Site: brandenburg
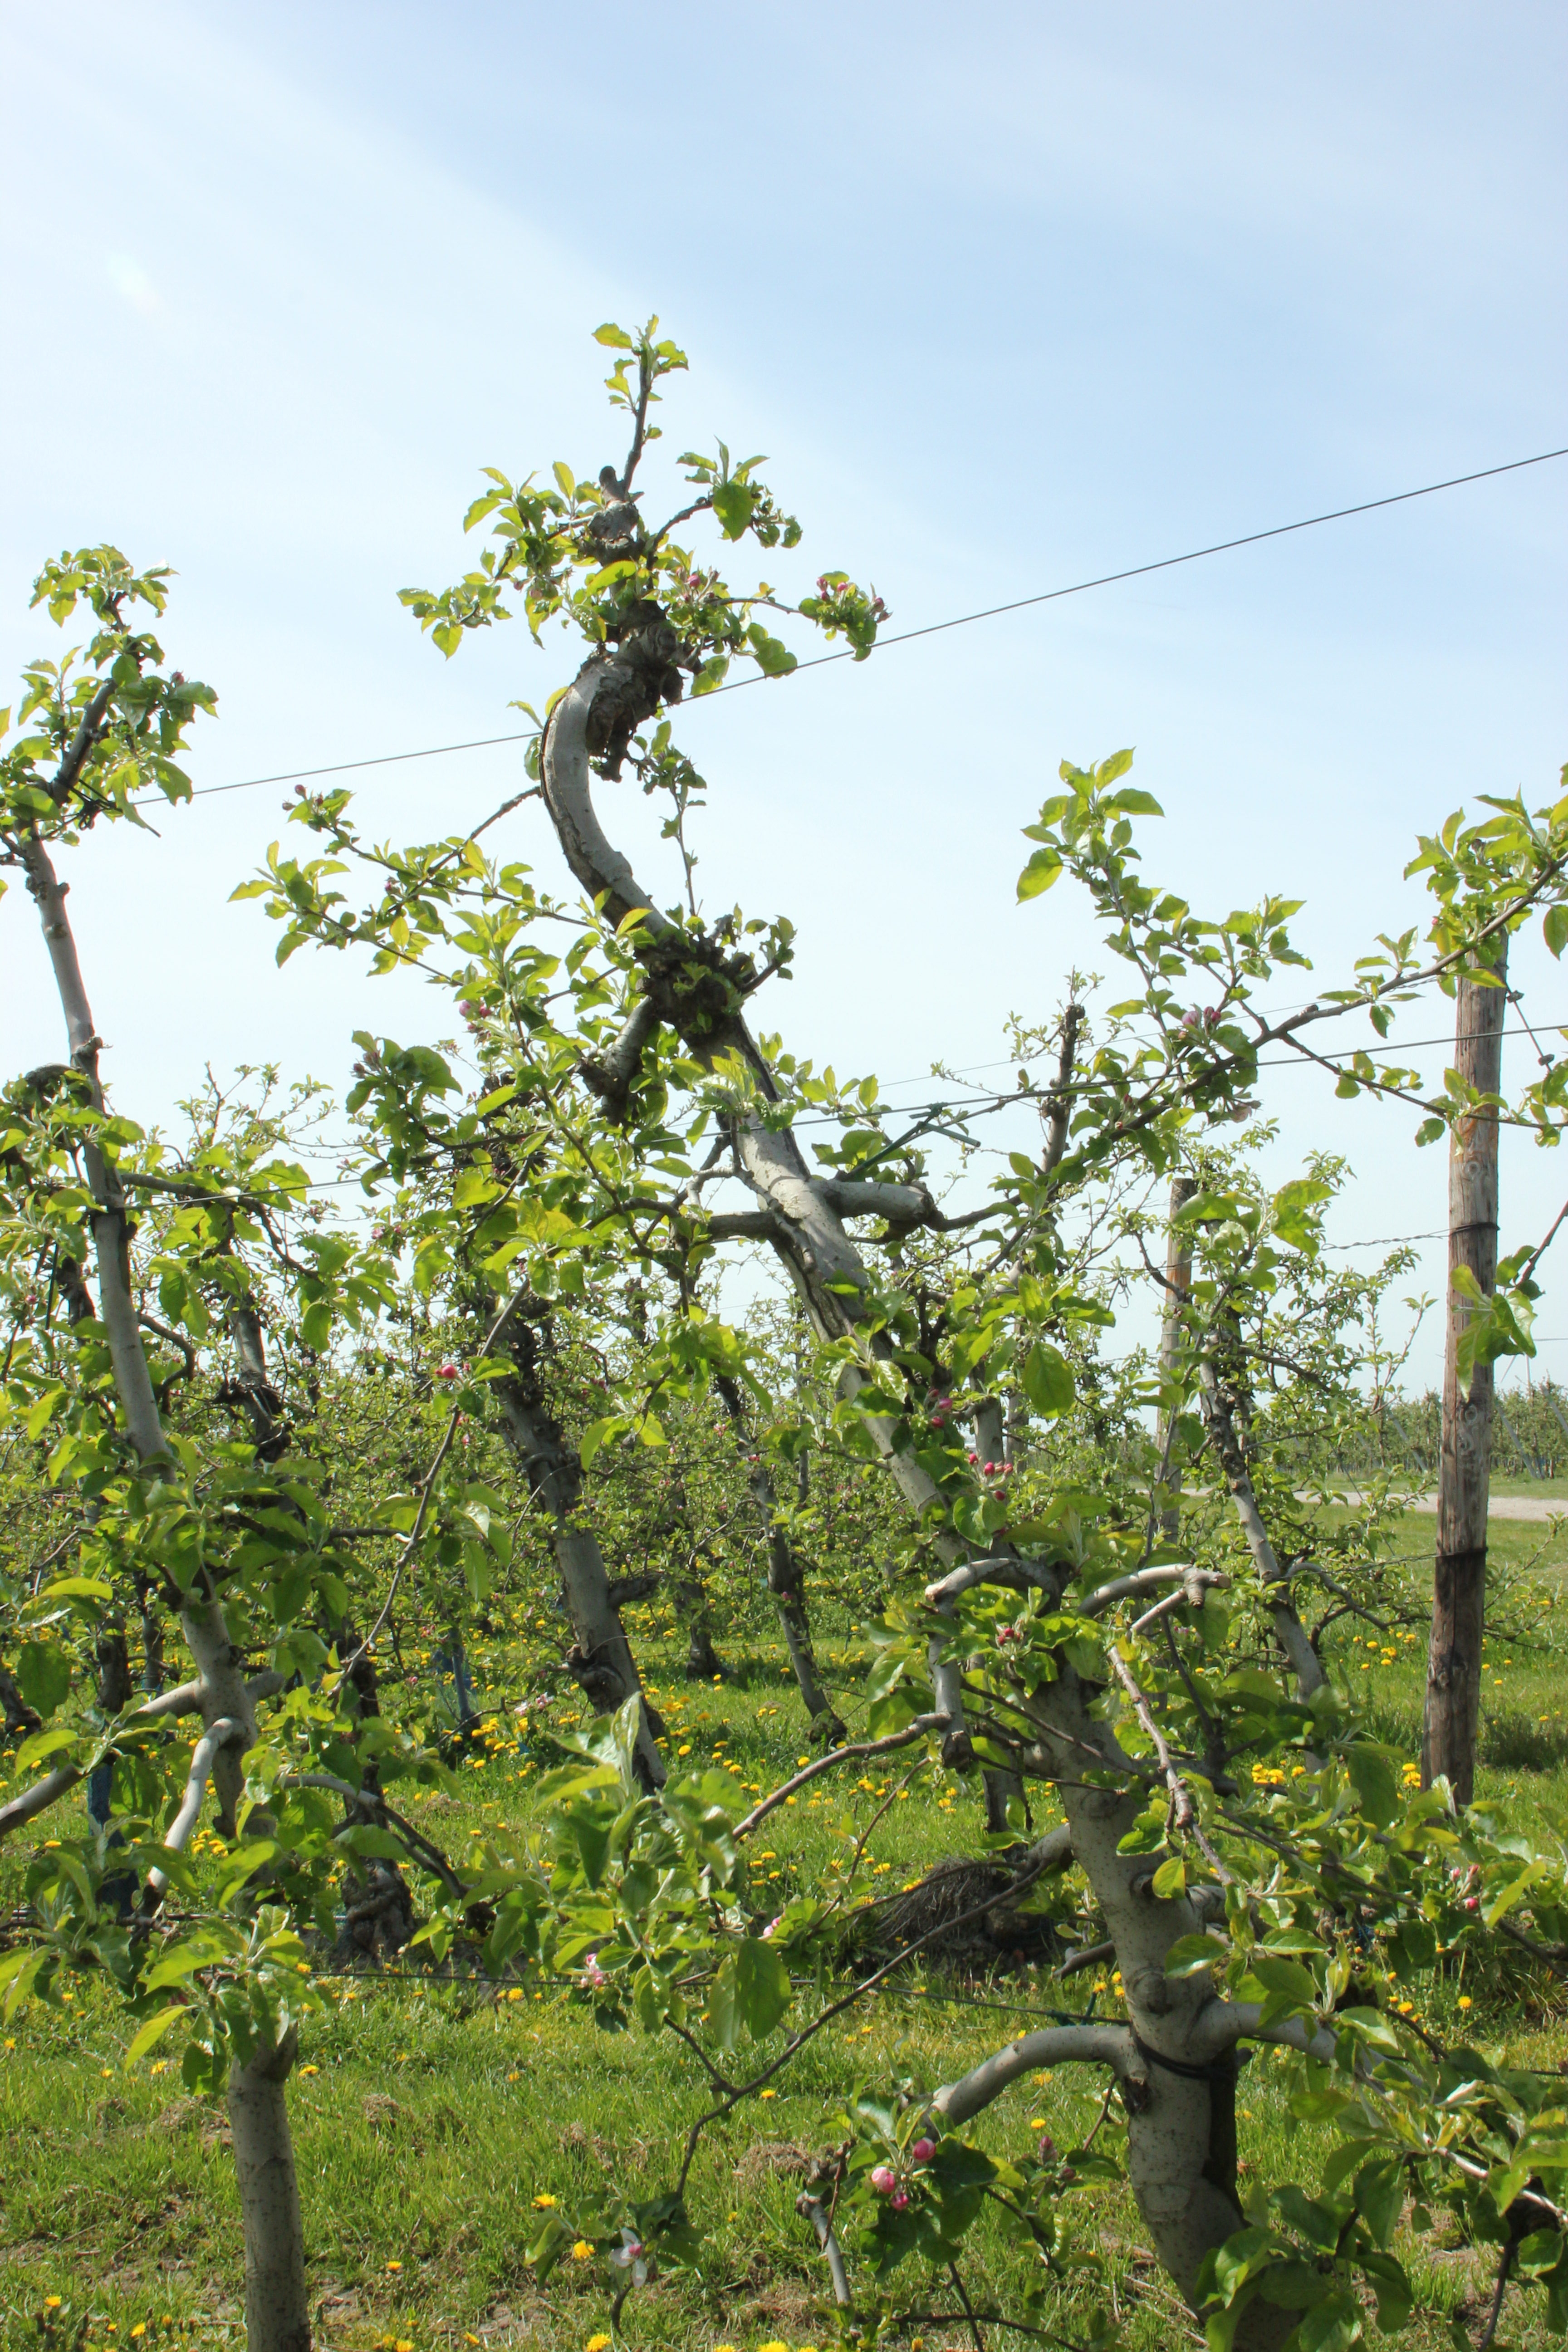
Growth stage (BBCH 60): Flowering